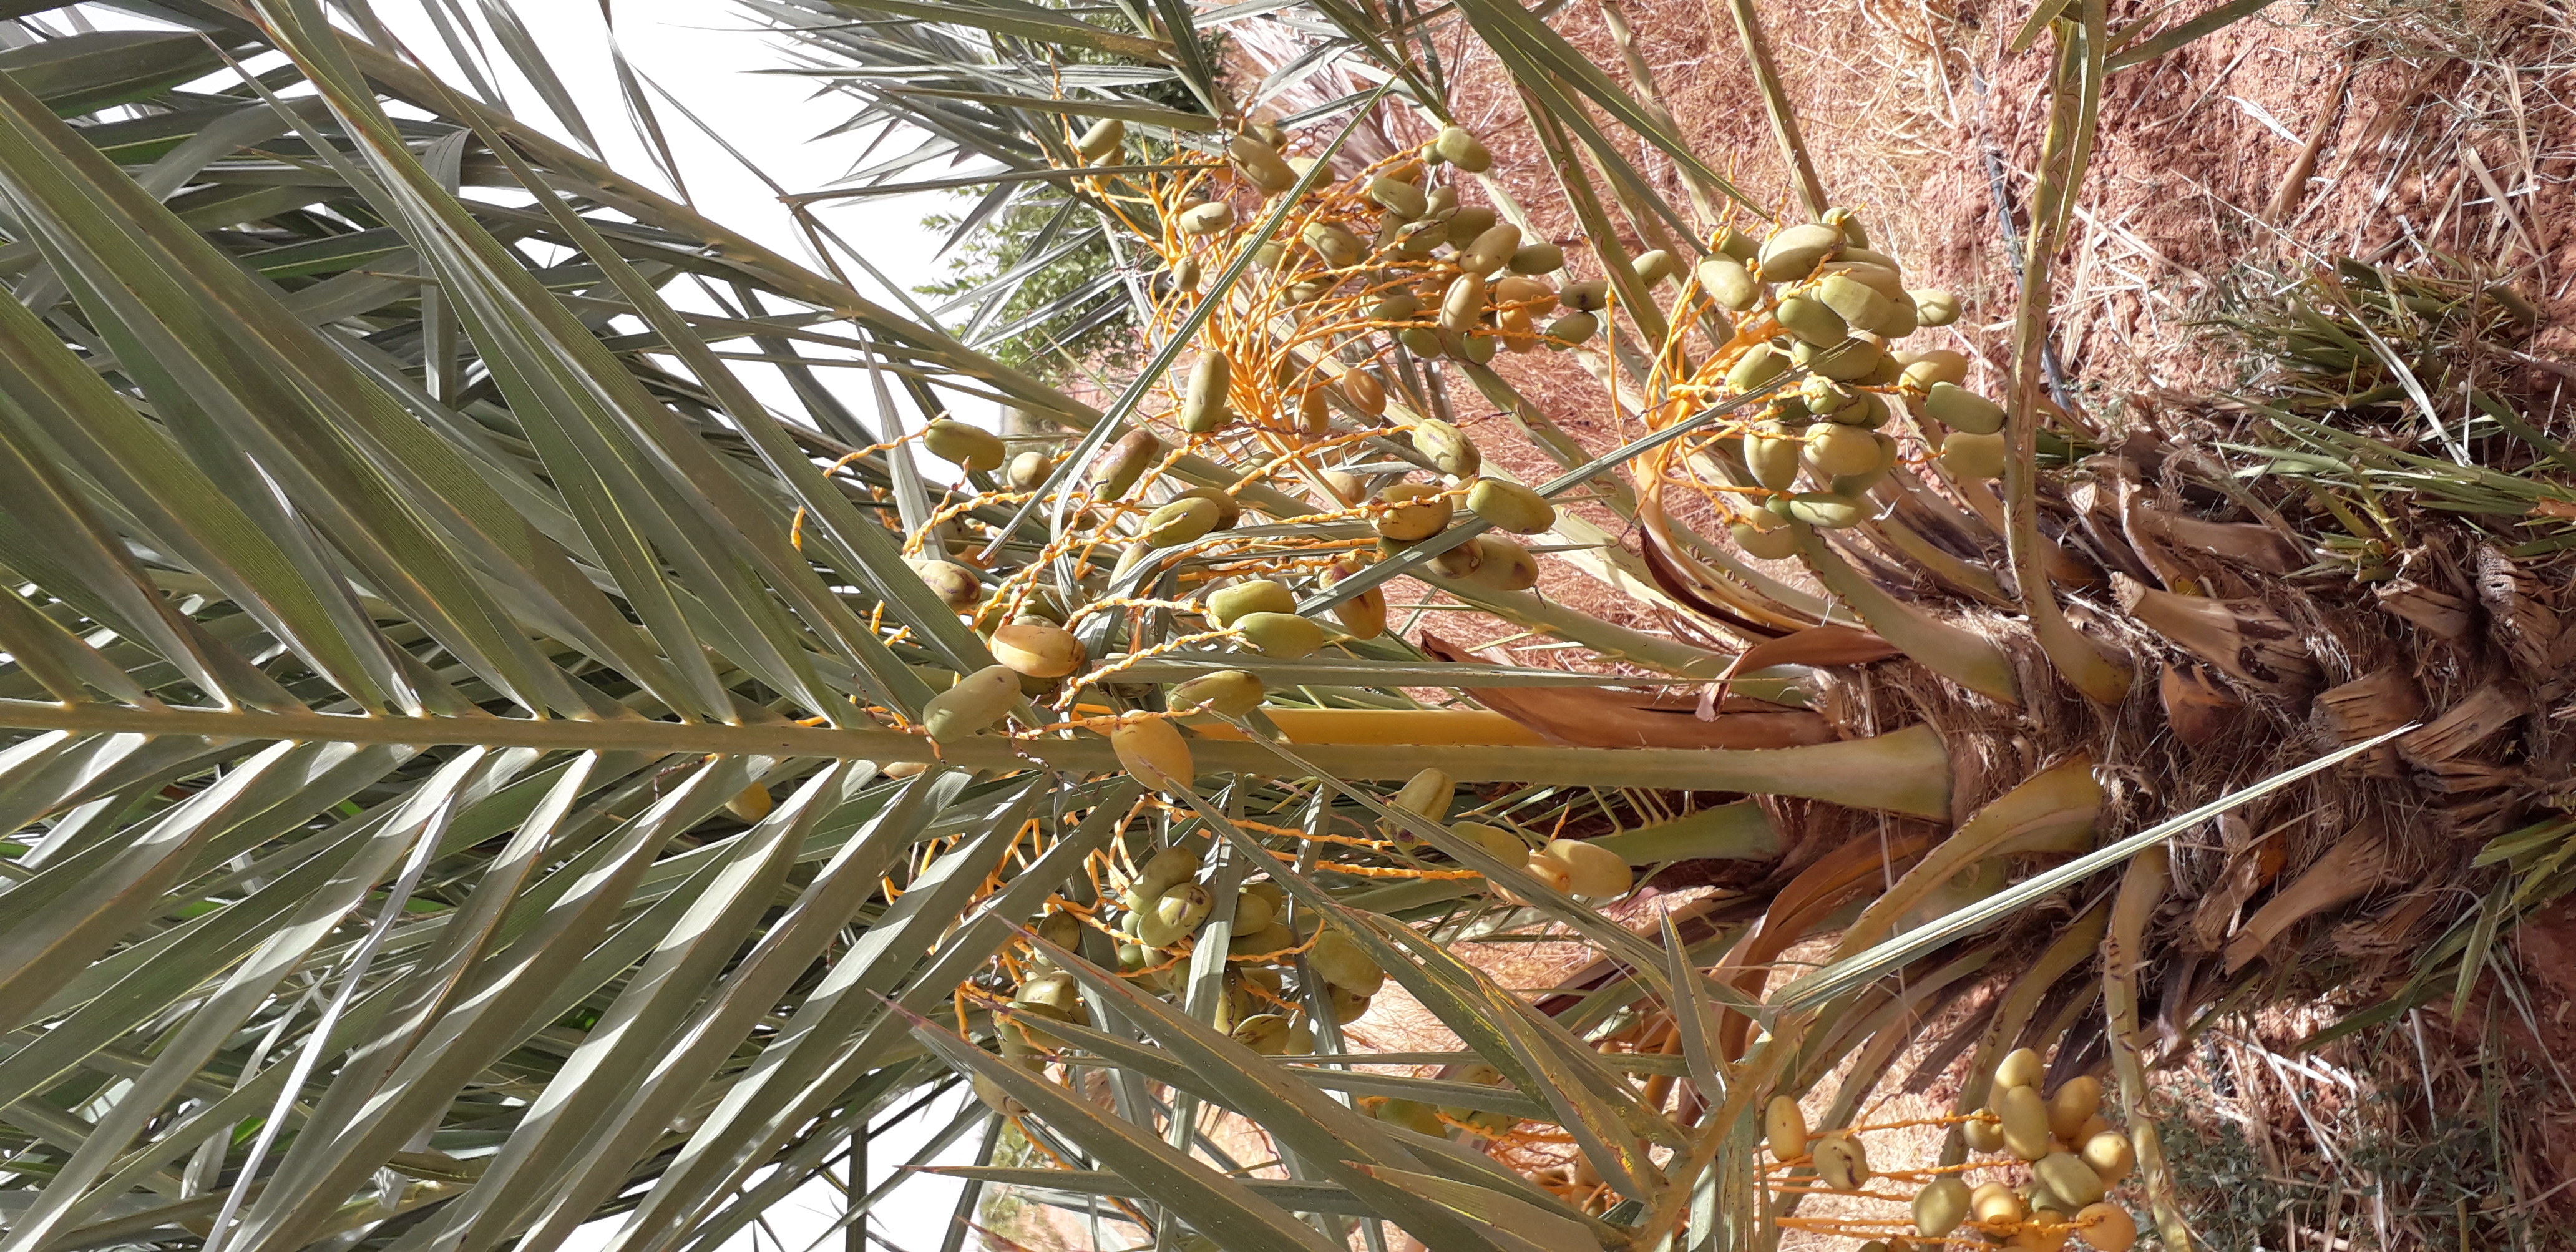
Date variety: Boumajhoul